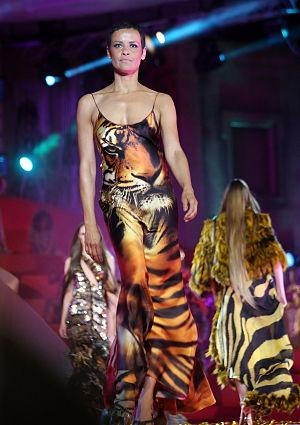
Nadège Dubospertus, née le 16 mars 1968 à Montfermeil et vivant à Milan, est un mannequin français dont la carrière s'est principalement déroulée en Italie avec le pseudonyme Nadège du Bospertus.